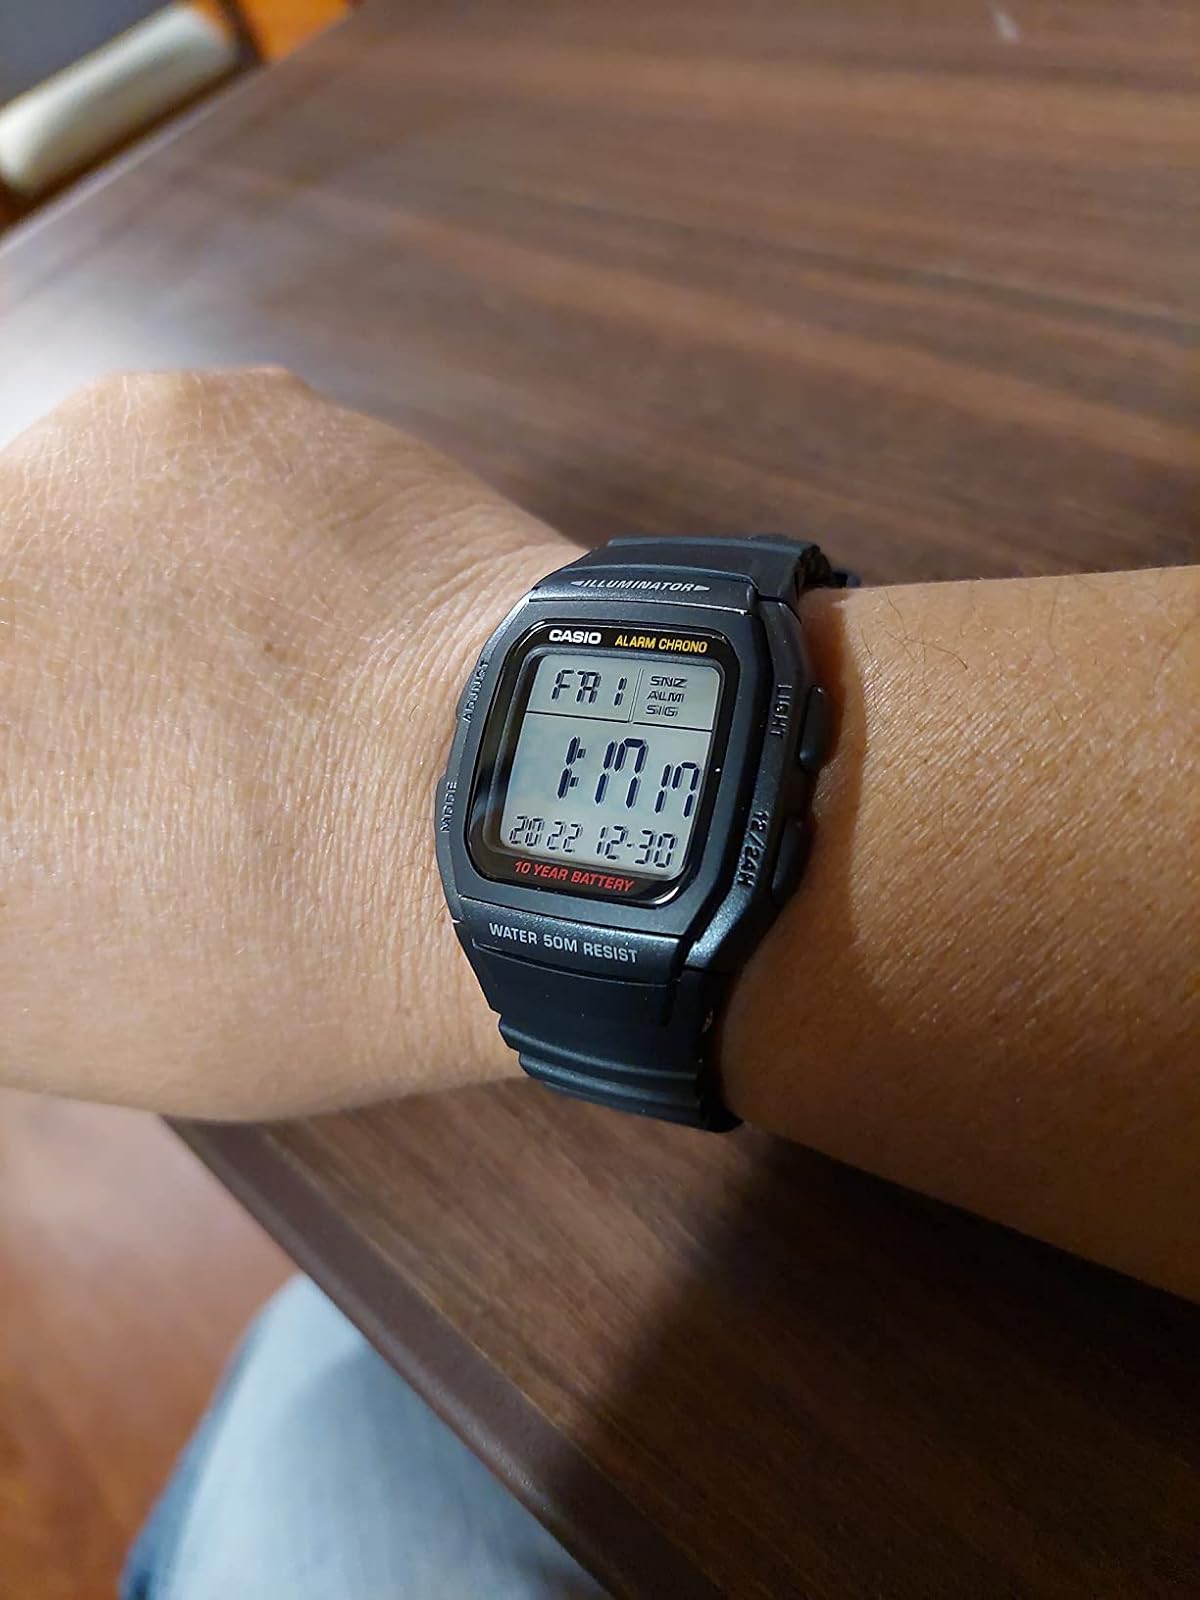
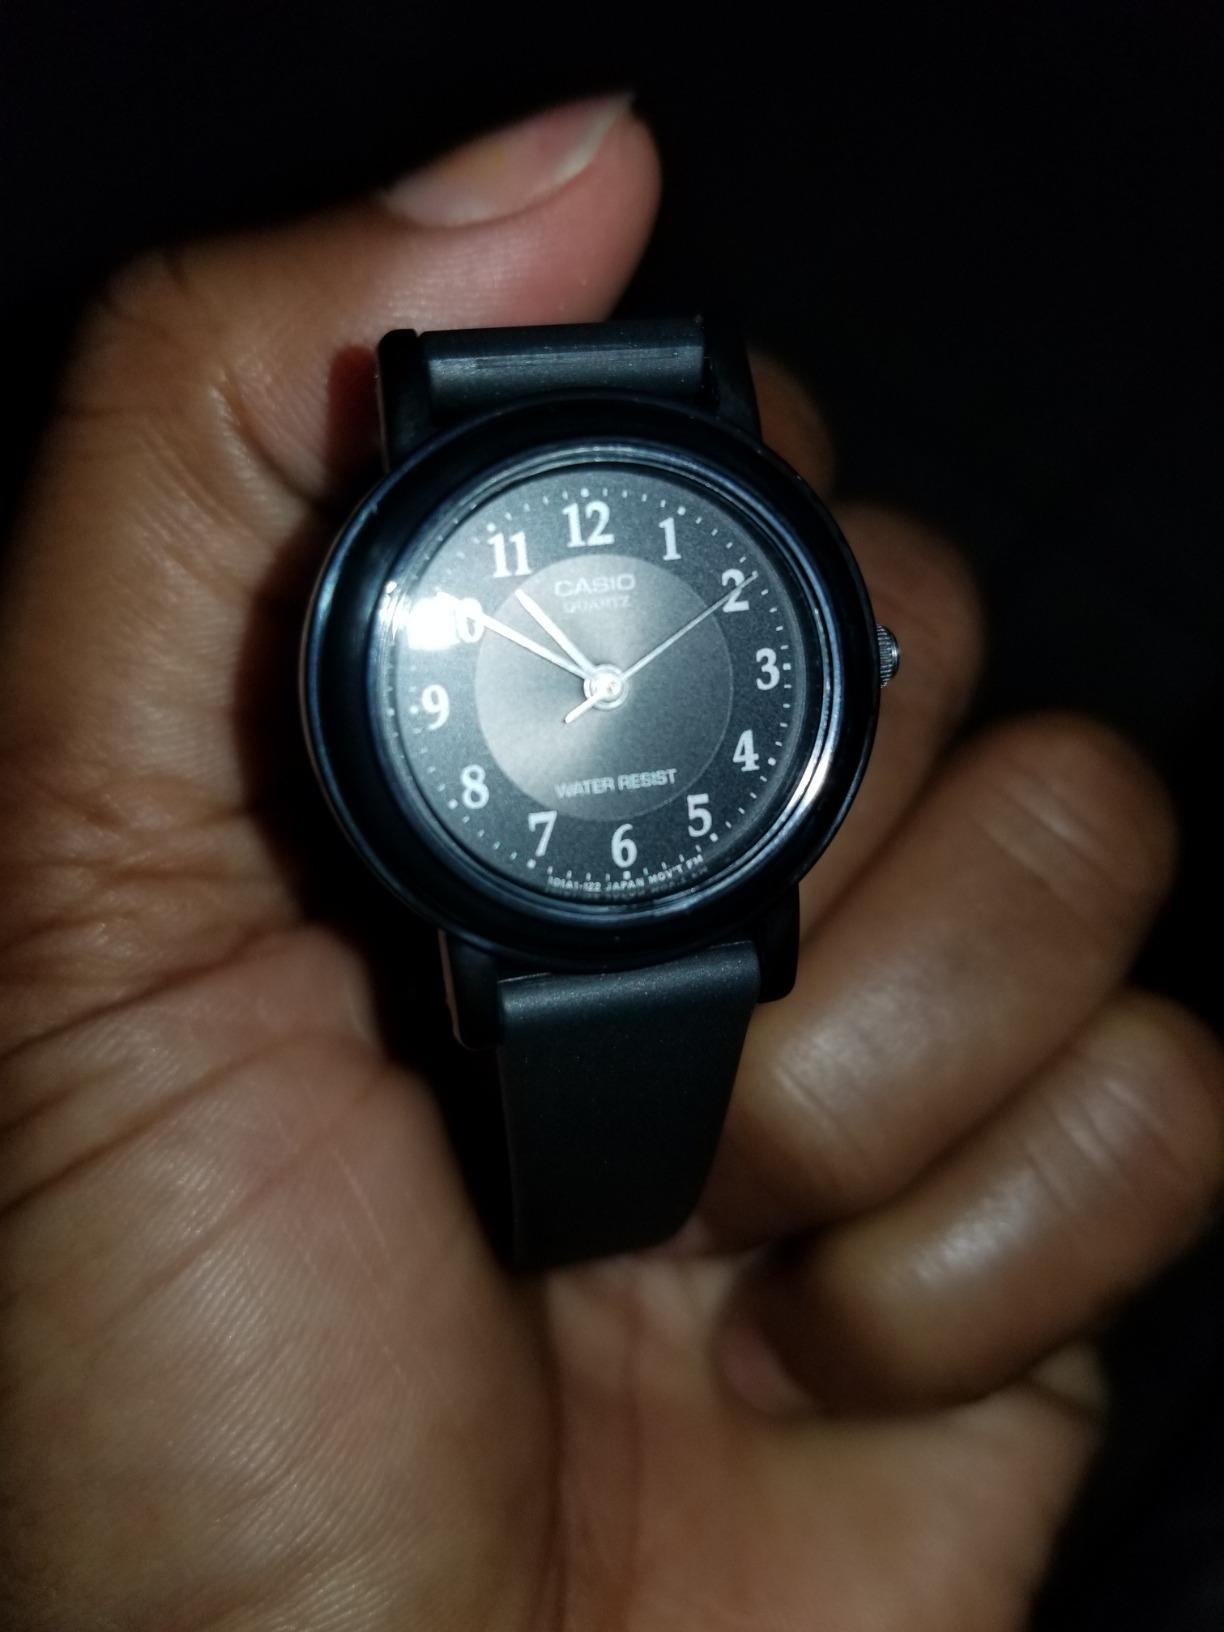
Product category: accessories_watch
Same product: no